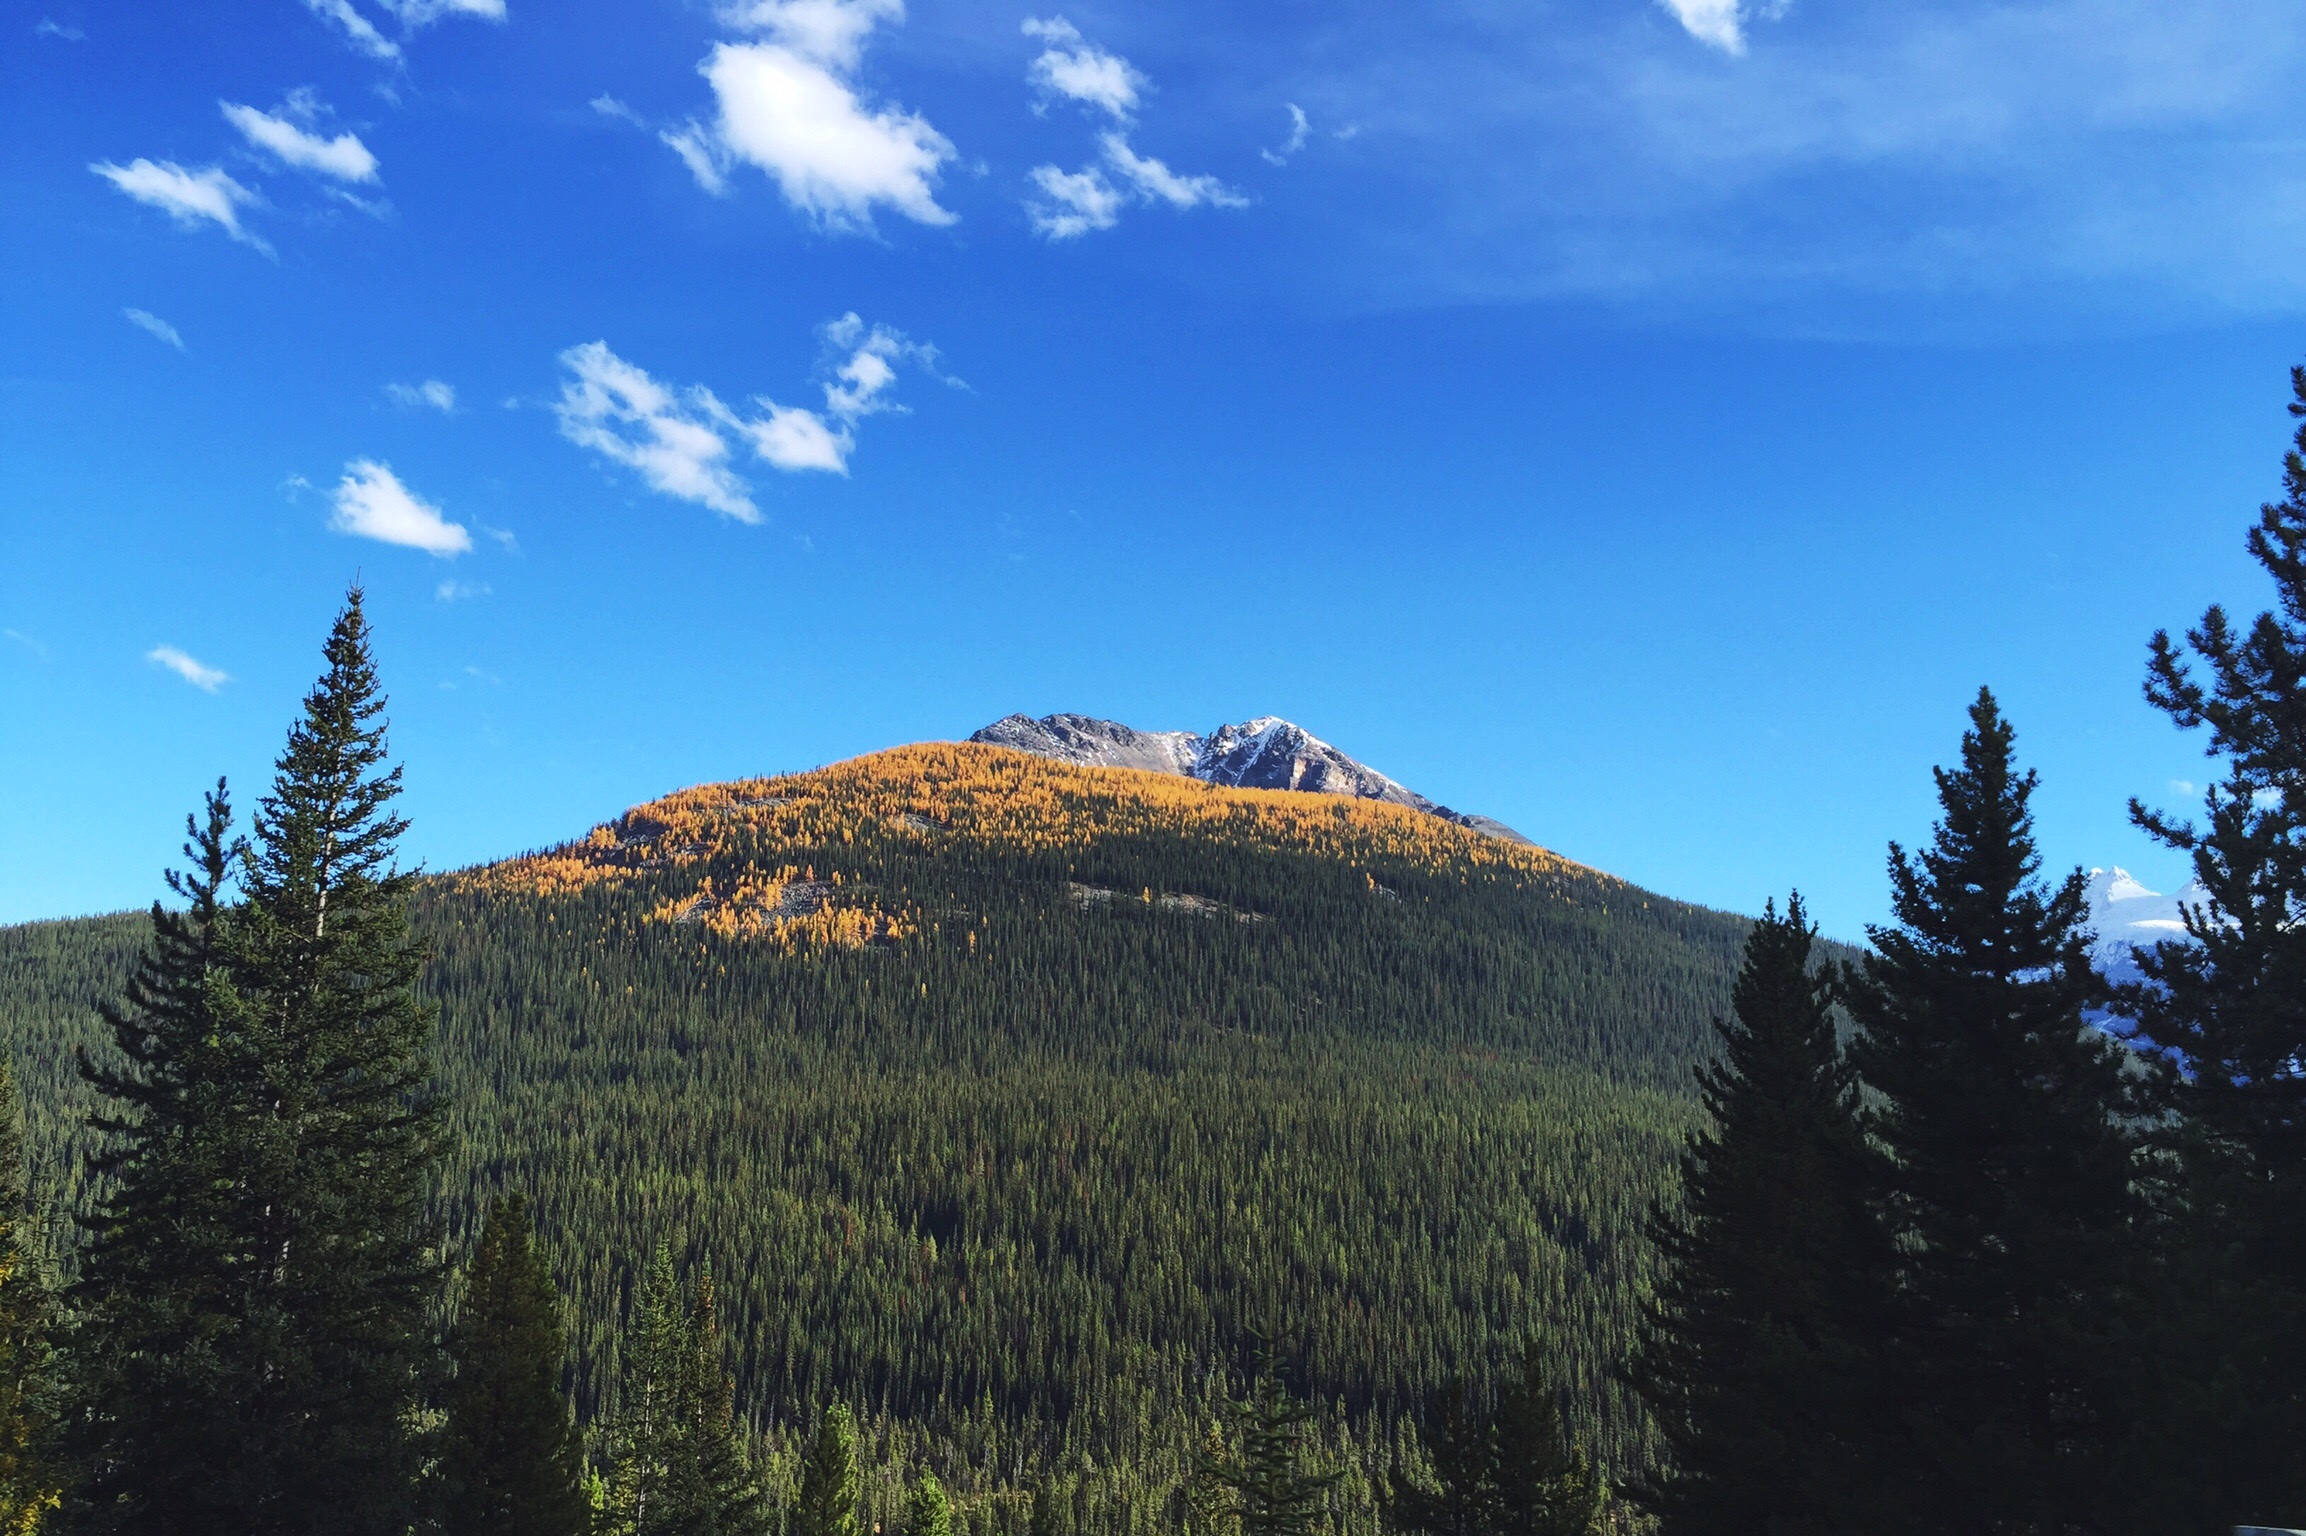
tree, nature, forest, wilderness, mountain, cloud, meadow, hill, mountain range, ridge, summit, alps, plateau, habitat, ecosystem, landform, natural environment, geographical feature, woody plant, mountainous landforms, temperate coniferous forest